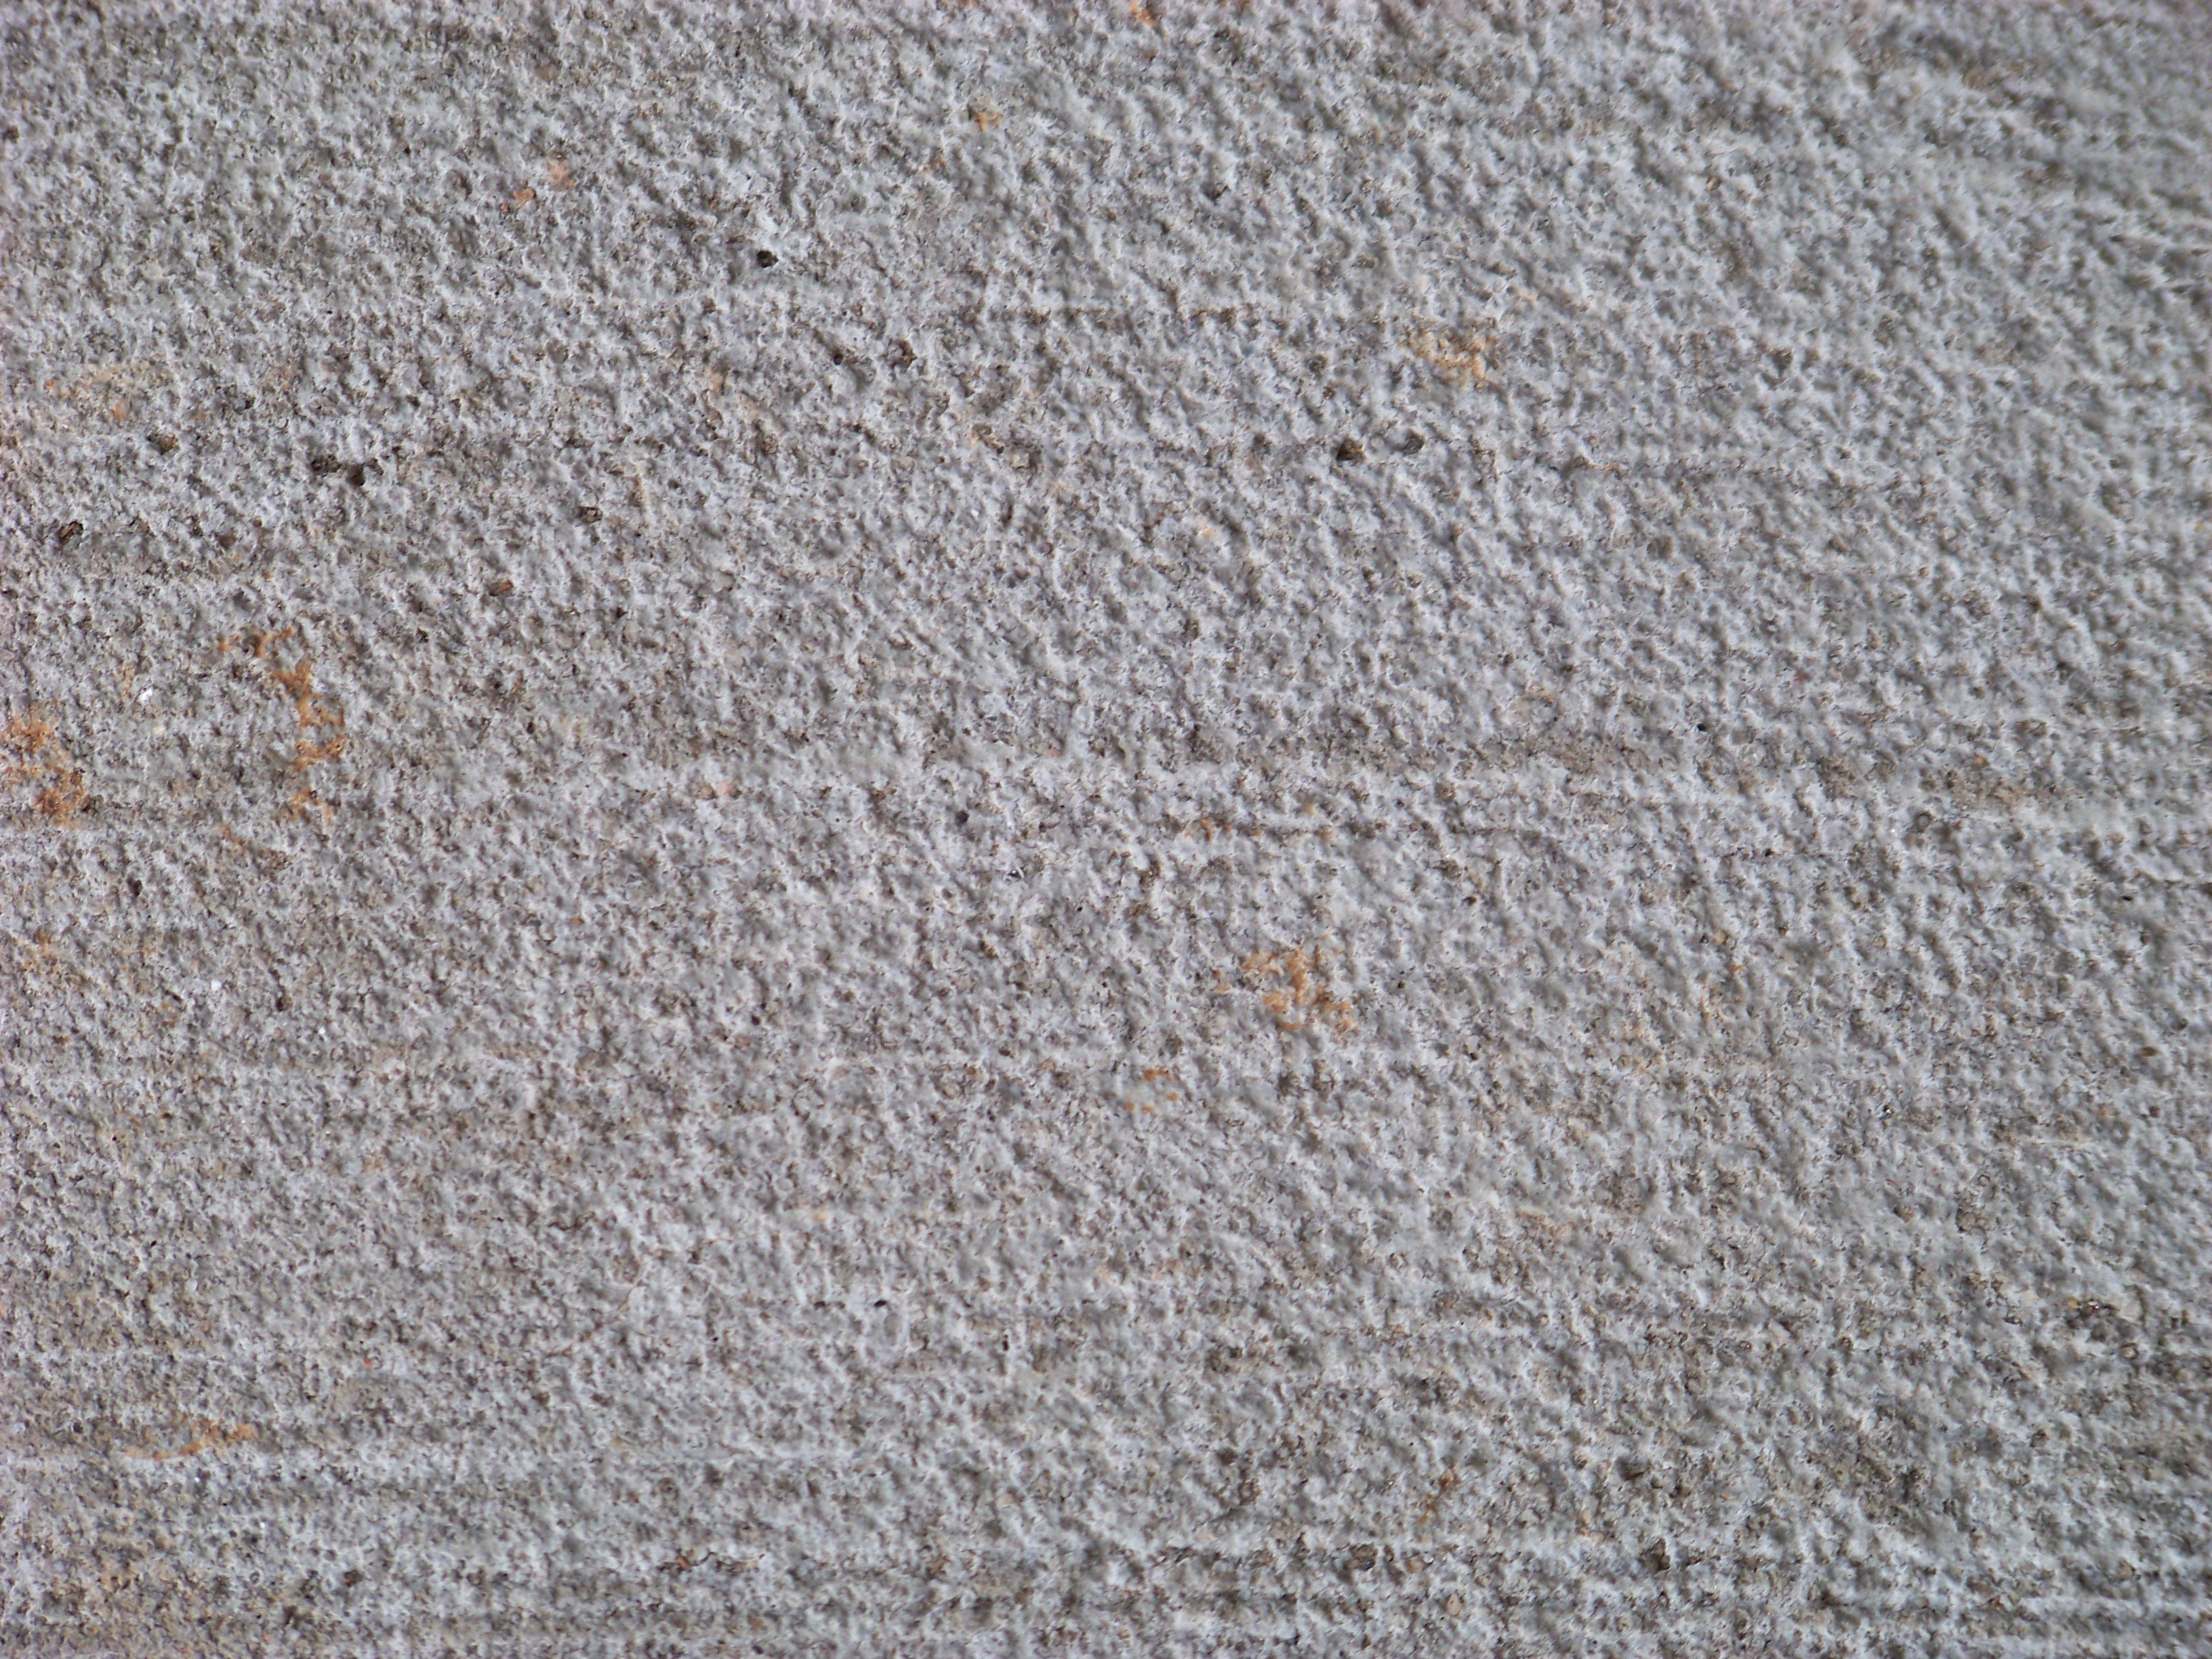
structure, wood, texture, floor, wall, stone, asphalt, pattern, soil, facade, gray, grunge, rough, exterior, material, concrete, surface, textured, grey, background, cement, carpet, backdrop, flooring, road surface